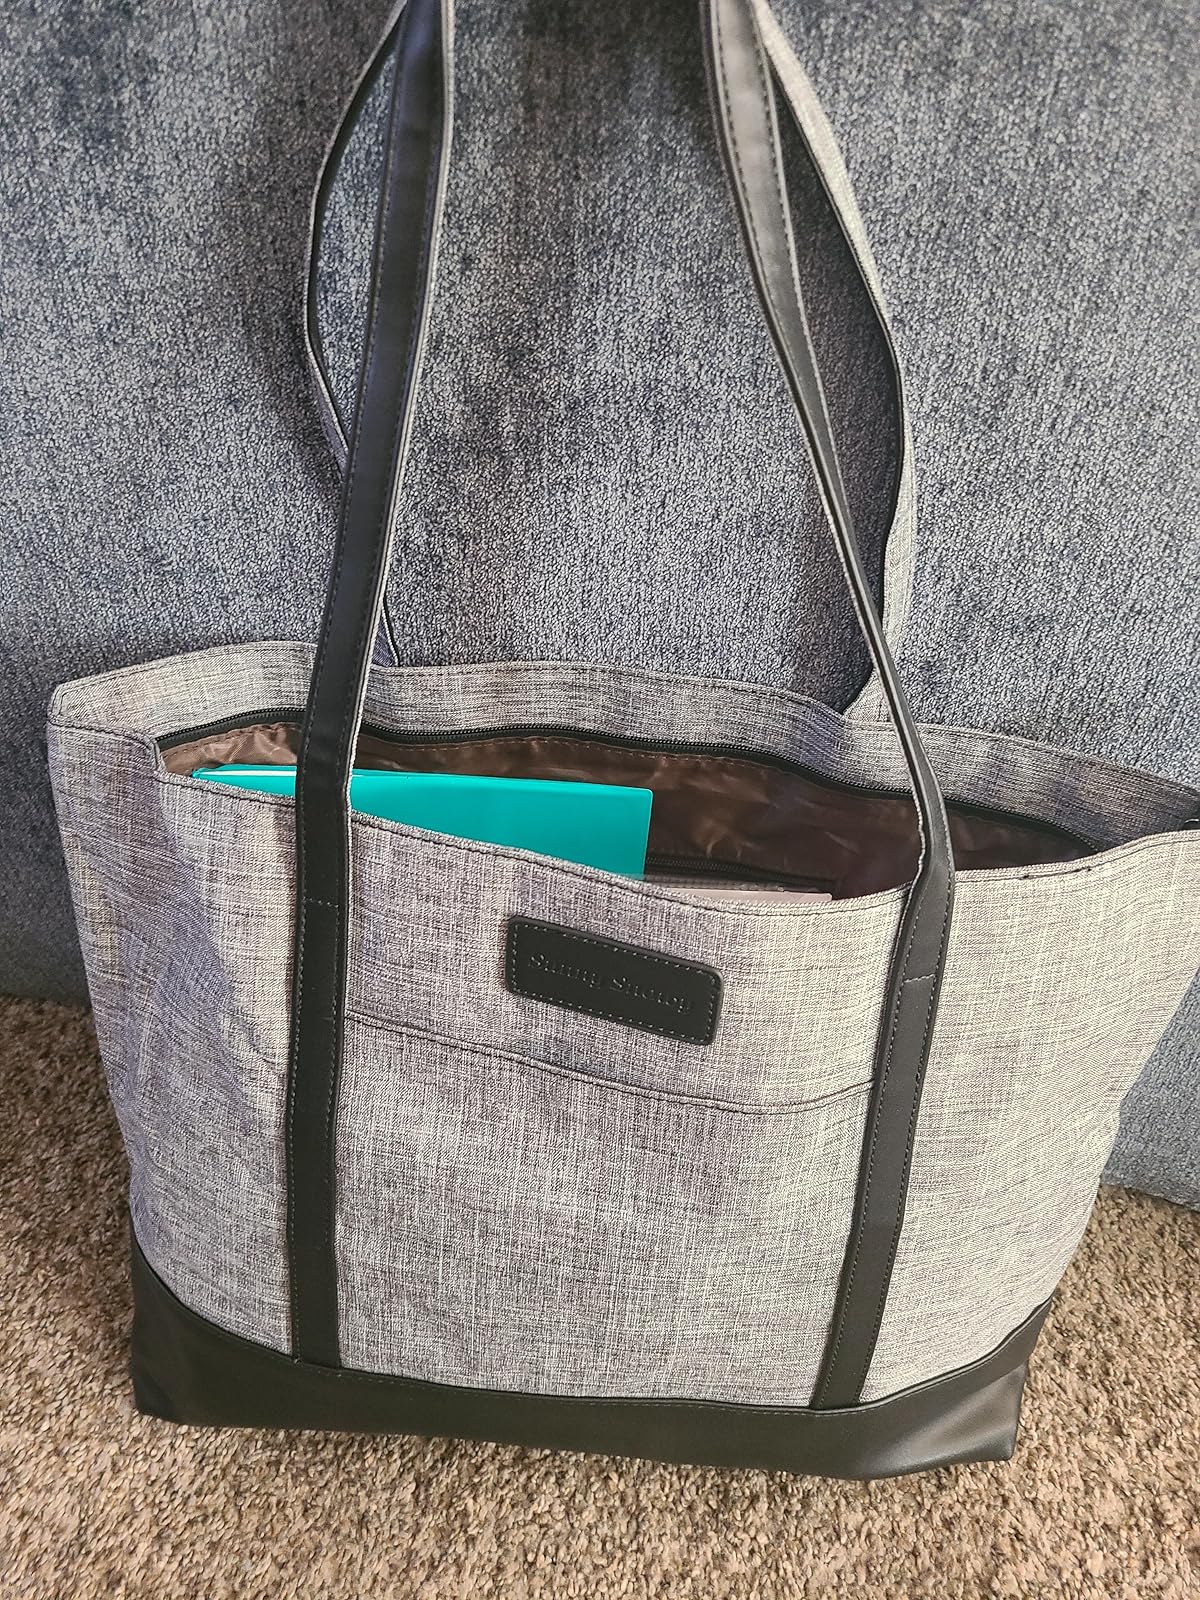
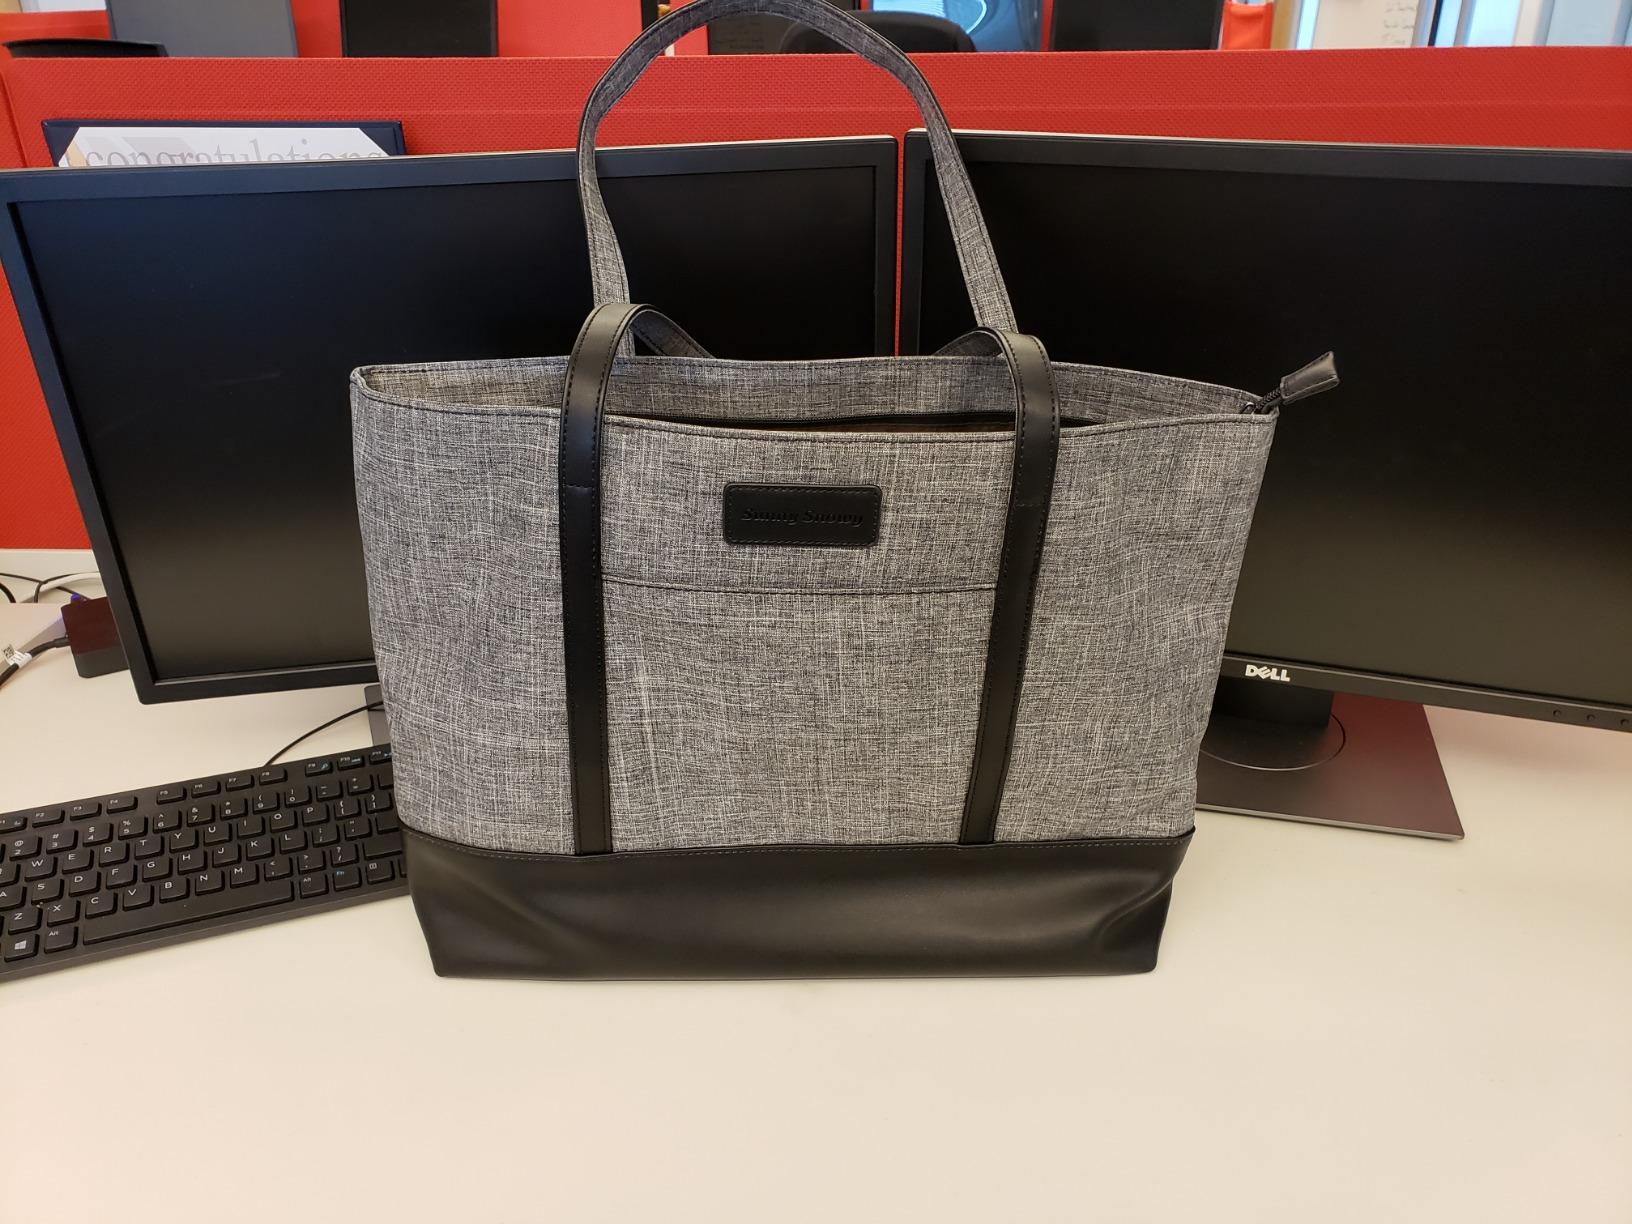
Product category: bag
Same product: yes